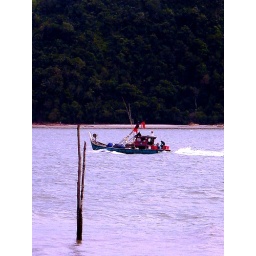
I was hoping to cross the sea to the beach over there but the boat service was only on weekends.